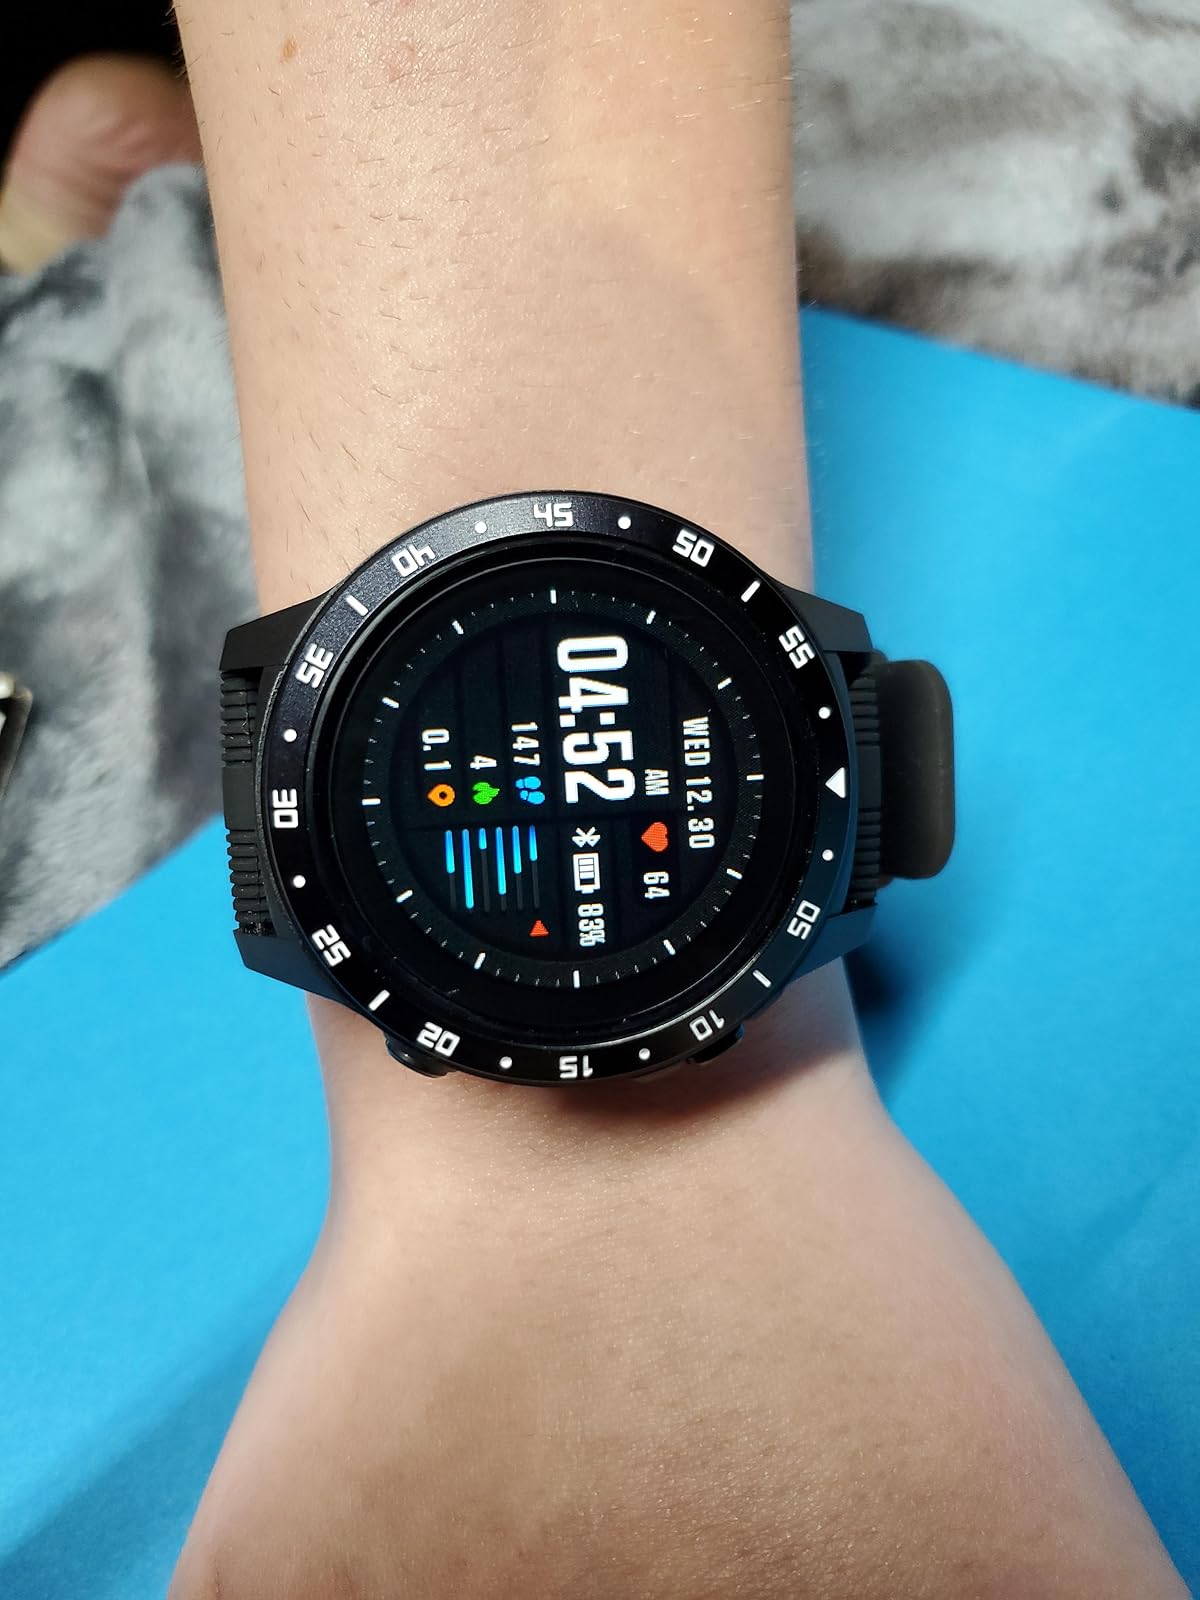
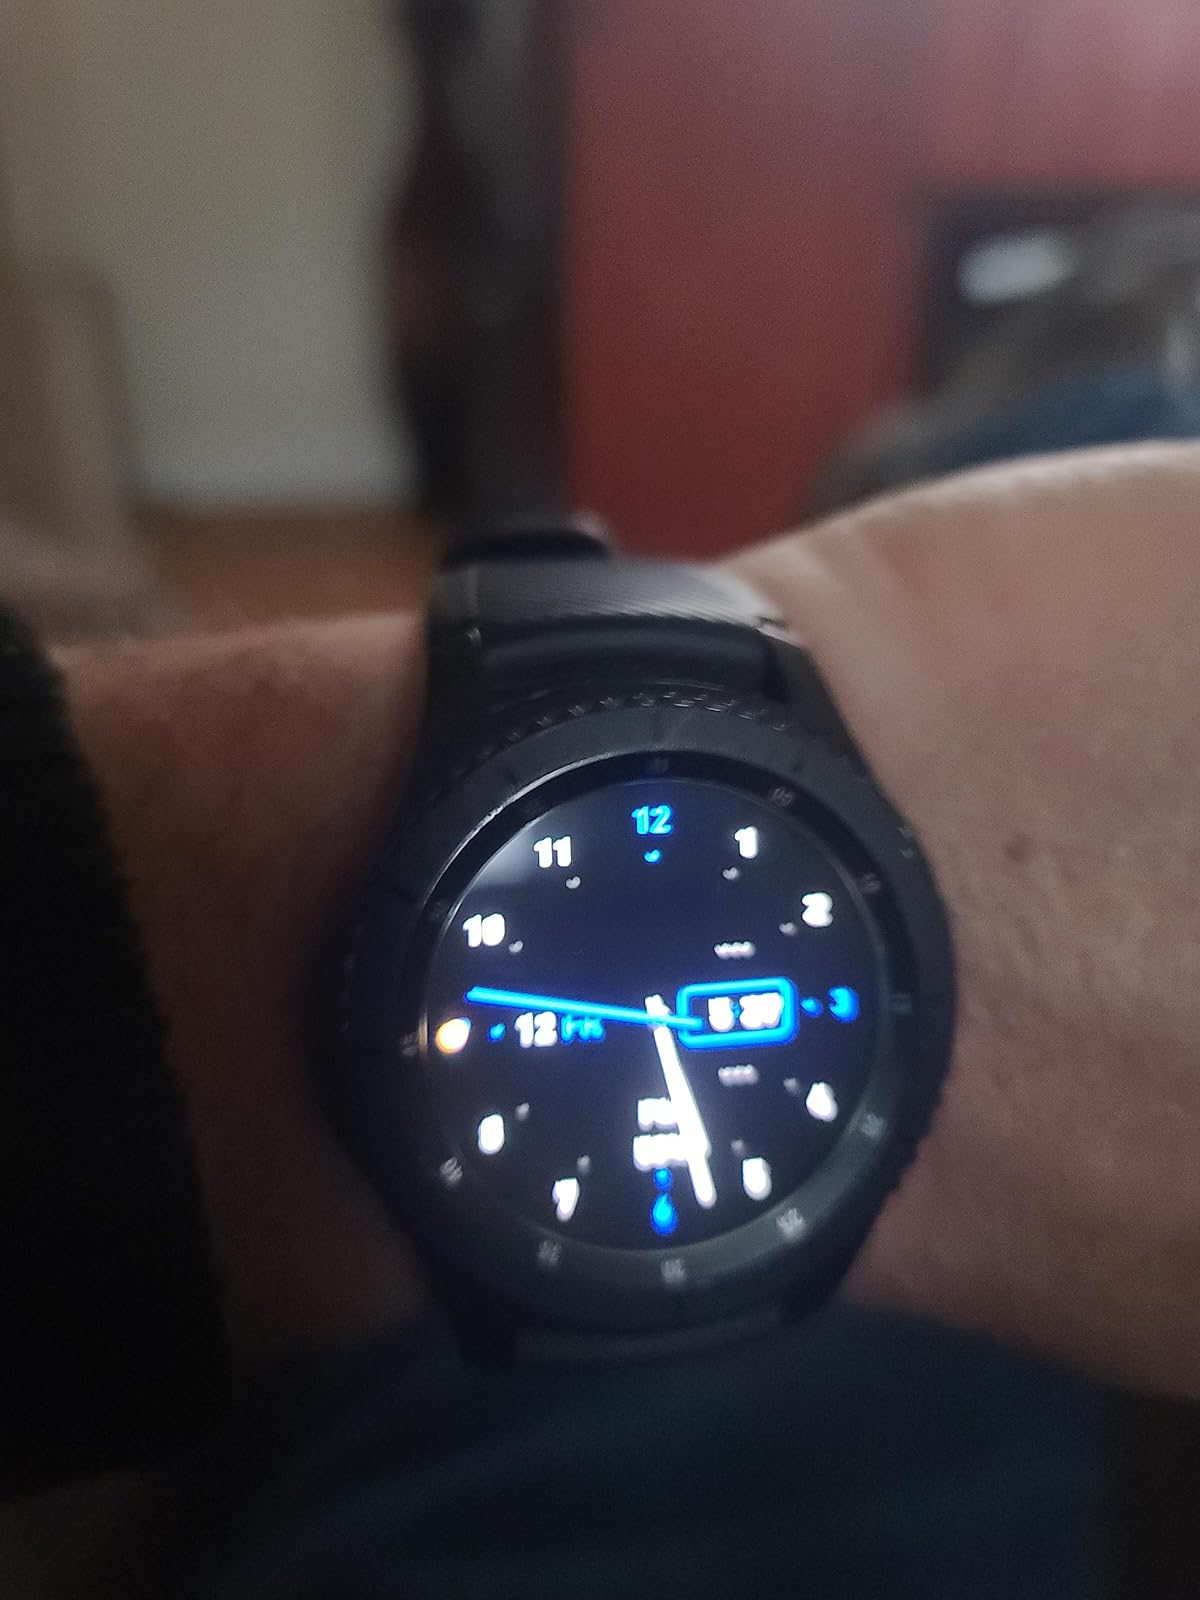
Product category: smartwatch
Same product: no